Bjørnson Festival

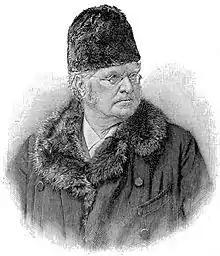
Bjørnstjerne Bjørnson

Bjørnson Festival is an international literary festival held annually during August / September in Molde Municipality in Norway.